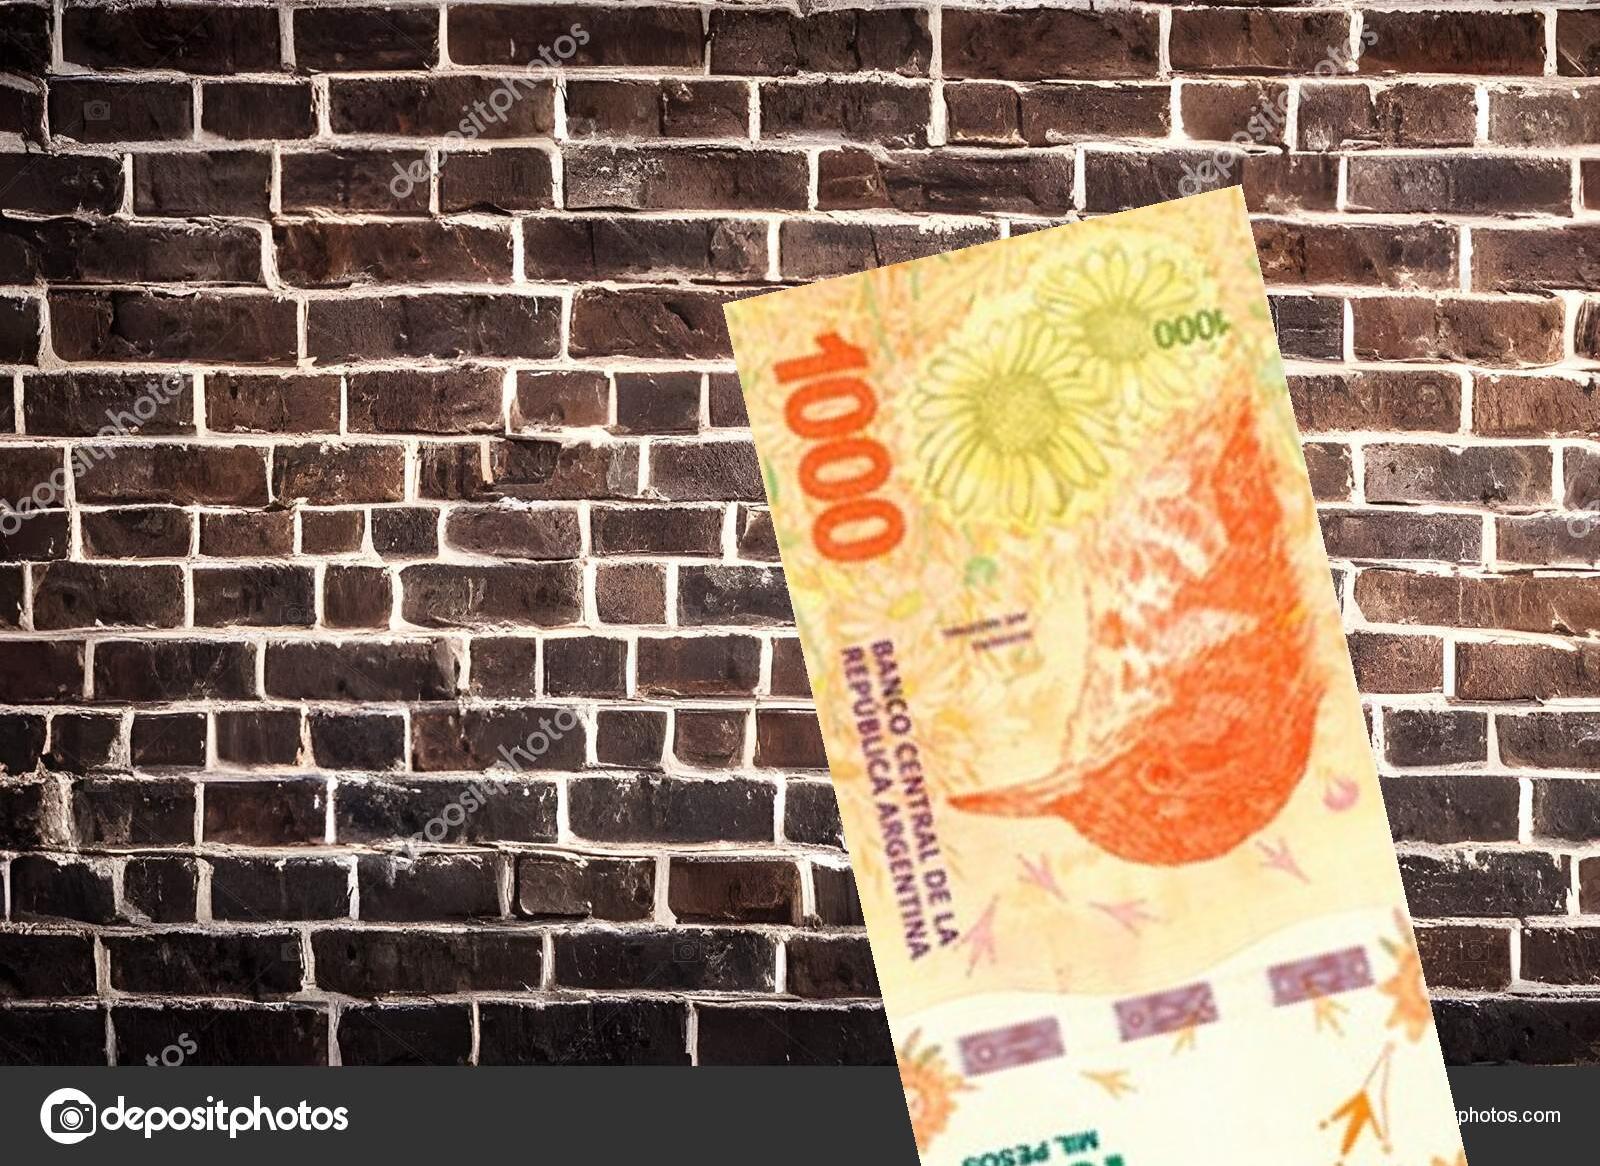
Denominación: 1000